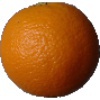
Label: orange